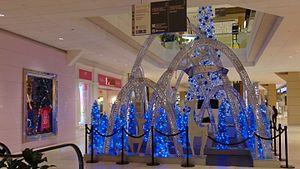
Le trône du Père Noël bleu au Centre Commercial Bayshore, quoique le Père Noël est absent. À noter: la boutique Victoria's Secret (vue en partie avec la vitrine à la toute gauche de soutien-gorges en solde) et sa boutique sœur Pink (à la droite de cette vitrine), les premières à Ottawa, donnent un contraste de couleur.